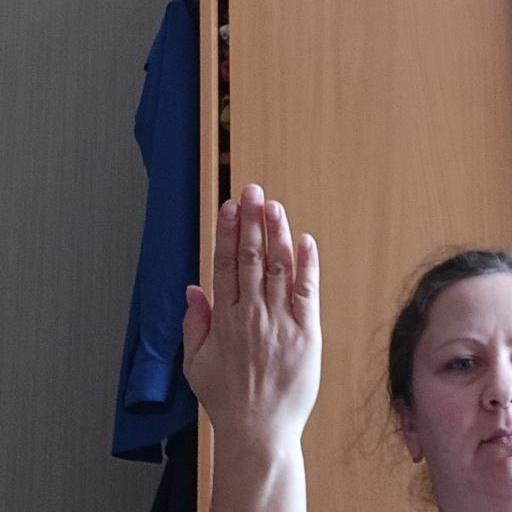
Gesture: stop_inverted